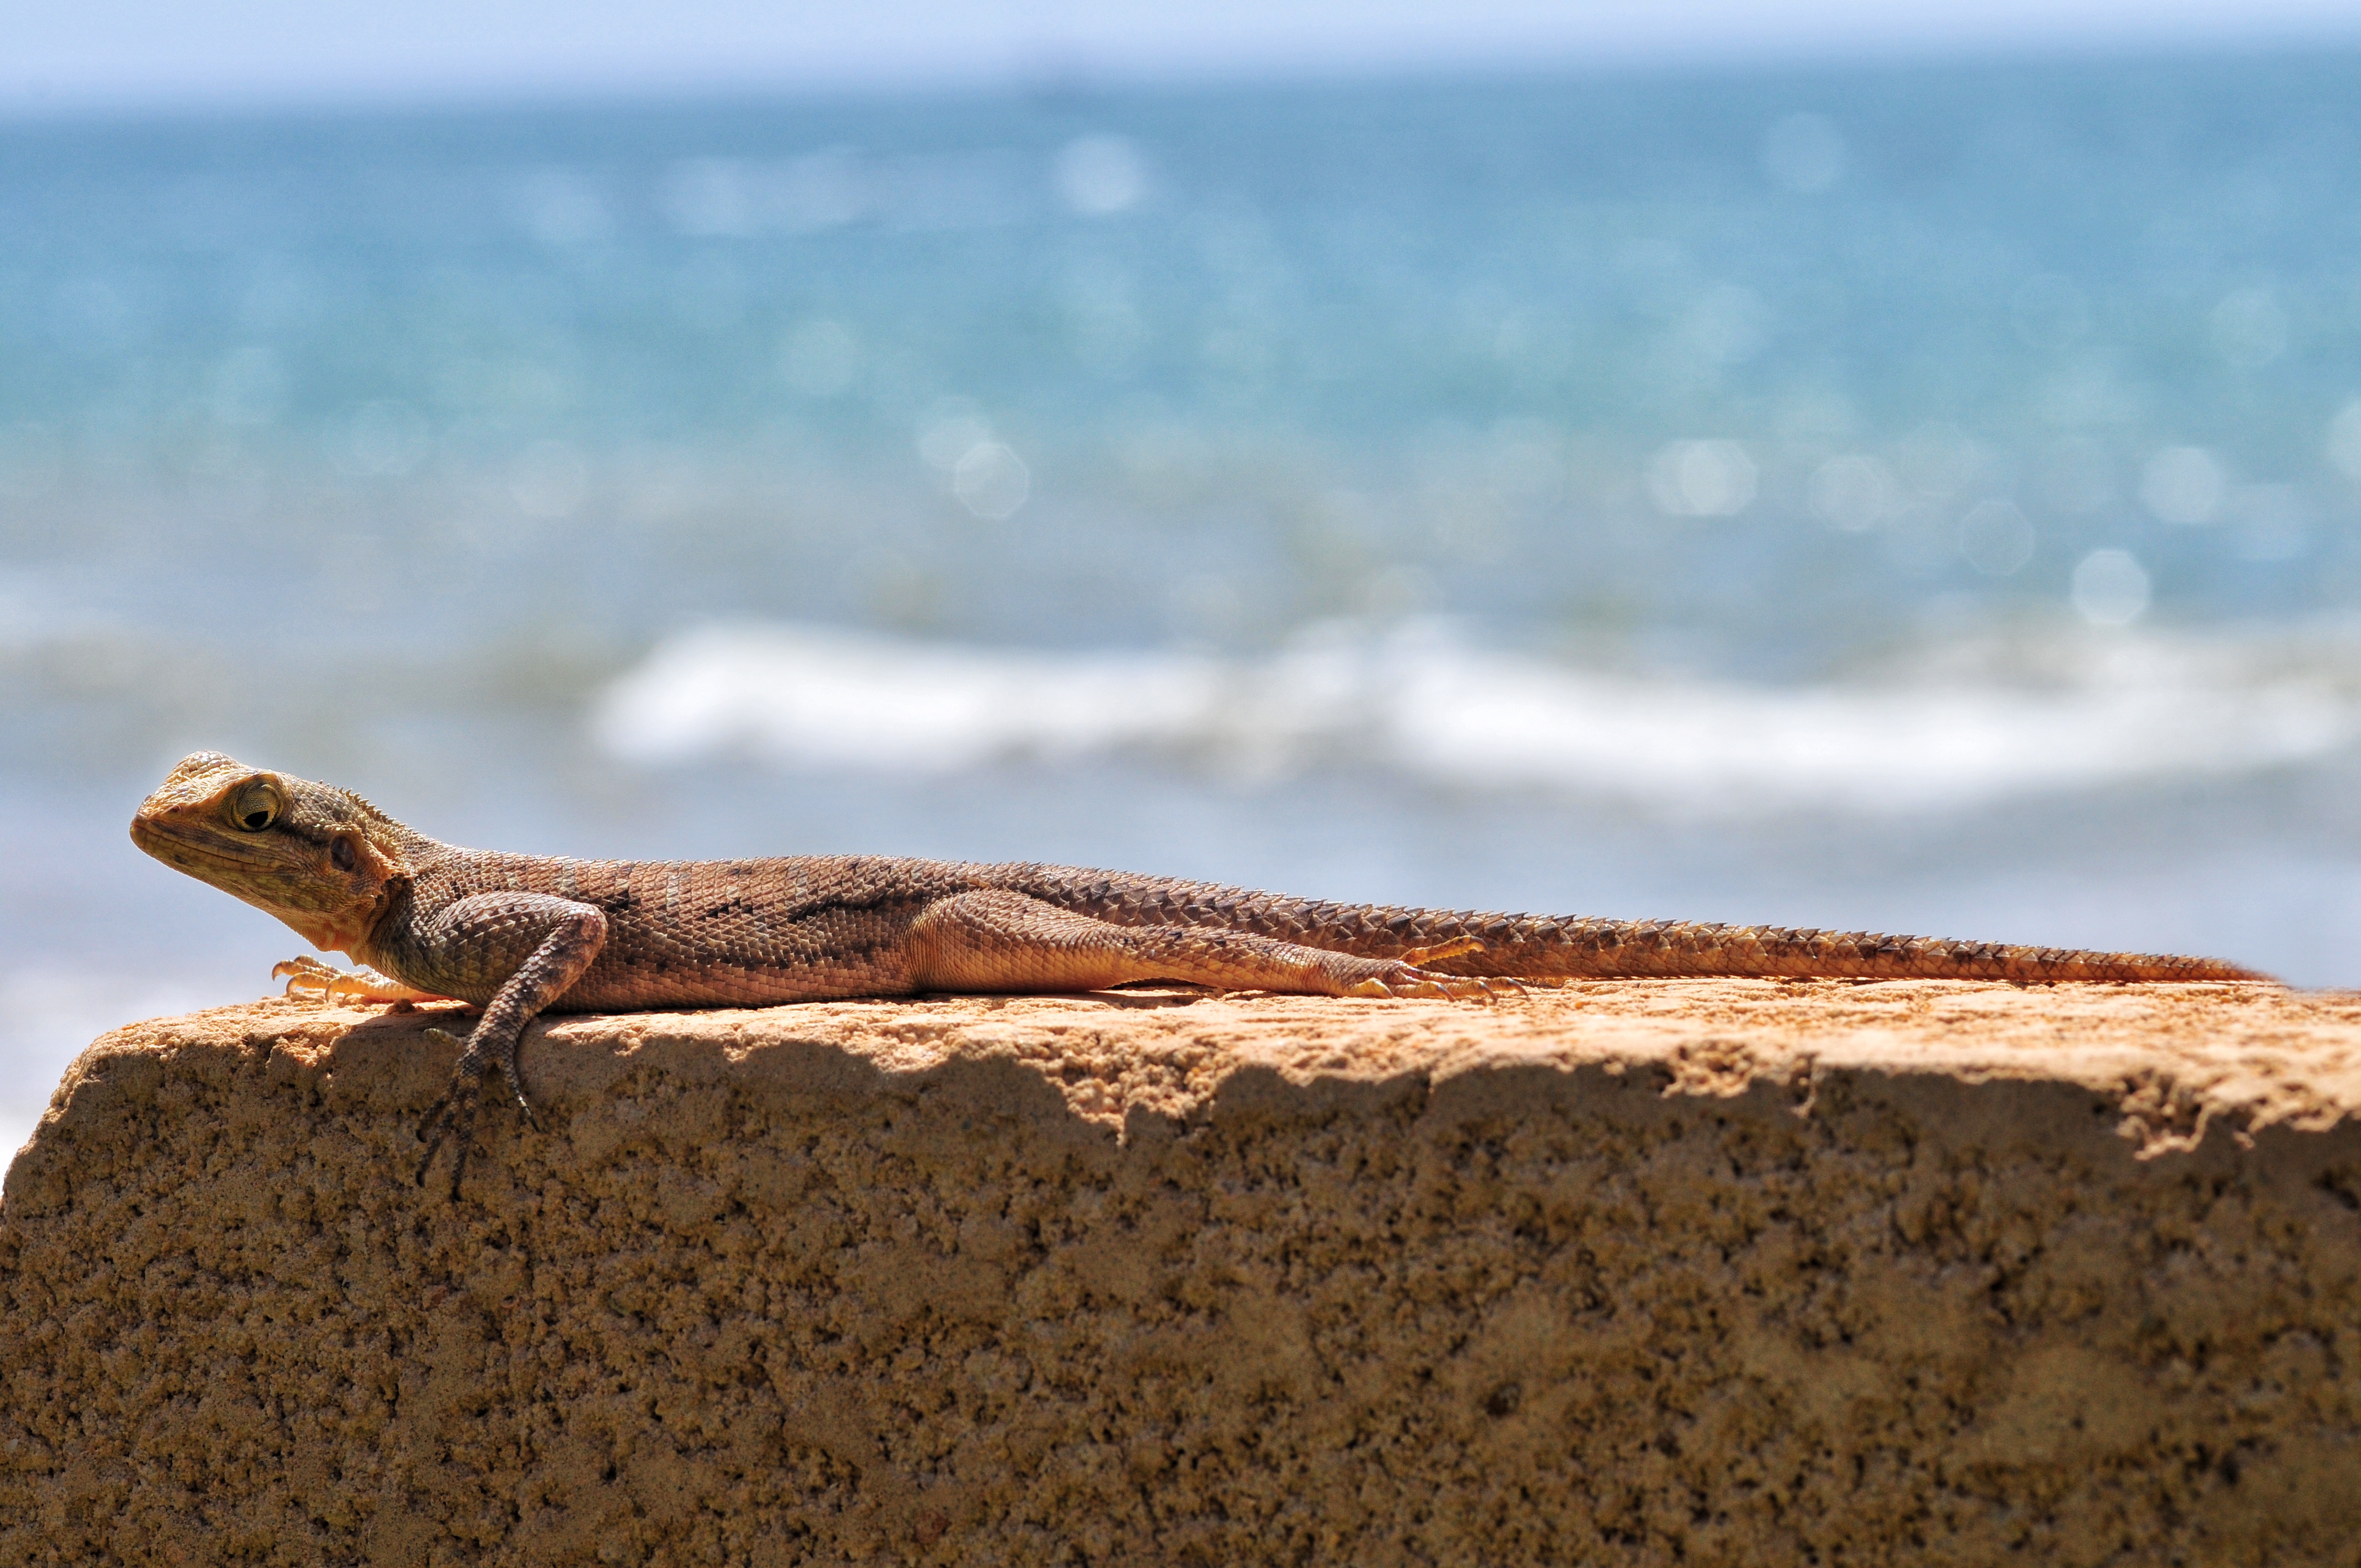
sea, coast, sand, rock, sun, macro, soil, reptile, fauna, material, lizard, tanning, senegal, gekko